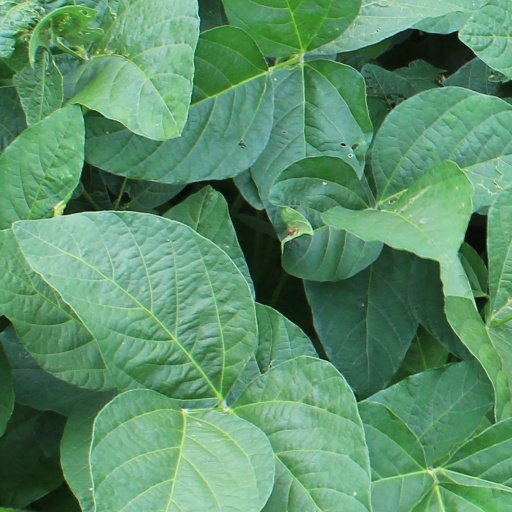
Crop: soybean